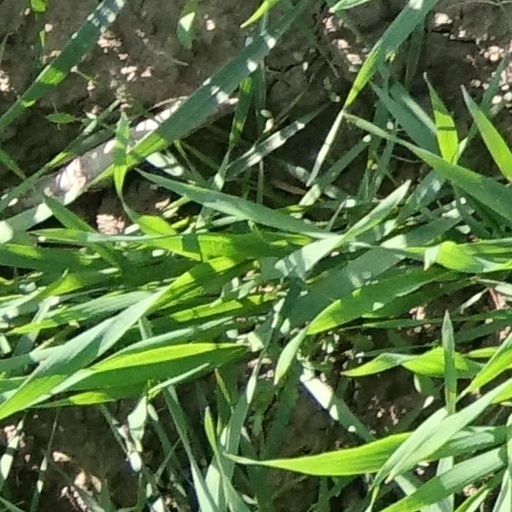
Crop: wheat